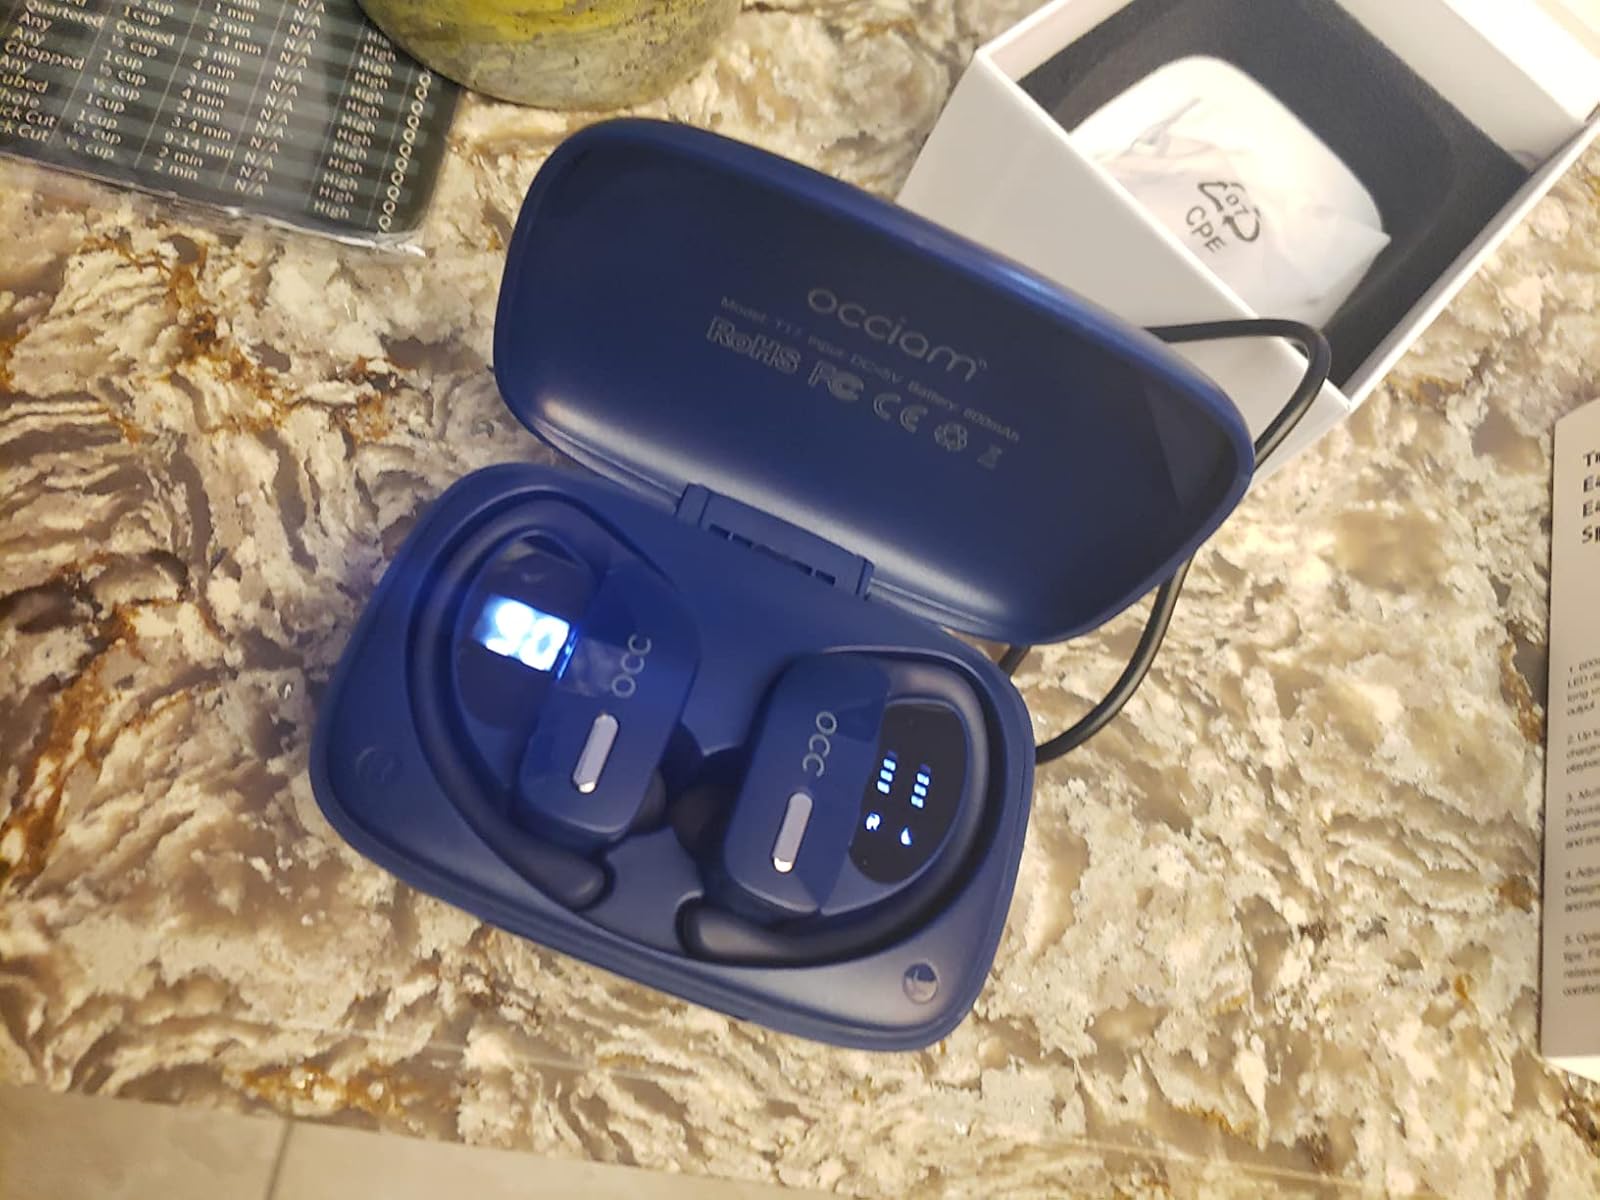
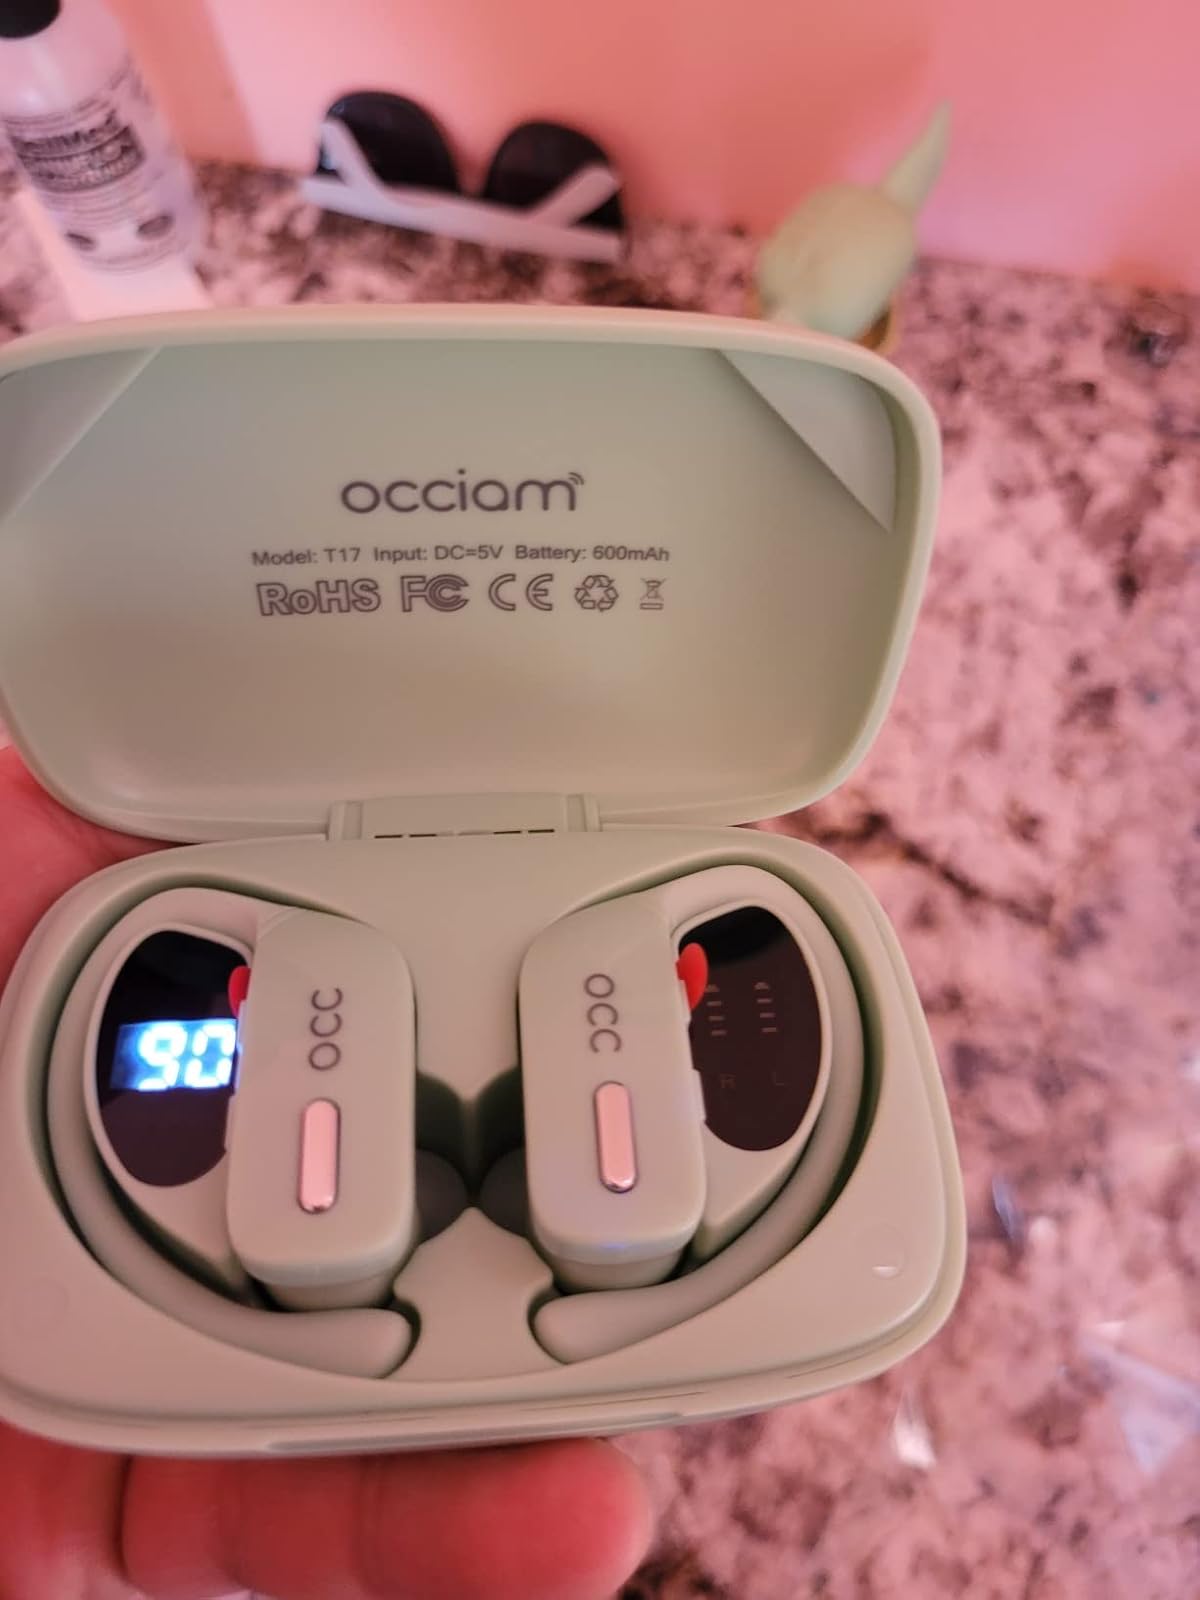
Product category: earbuds
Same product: no